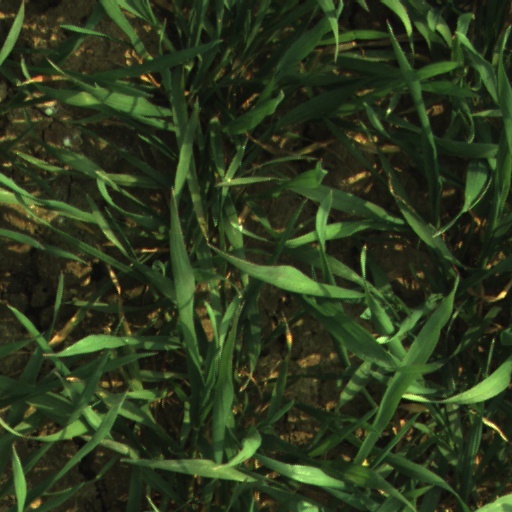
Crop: wheat